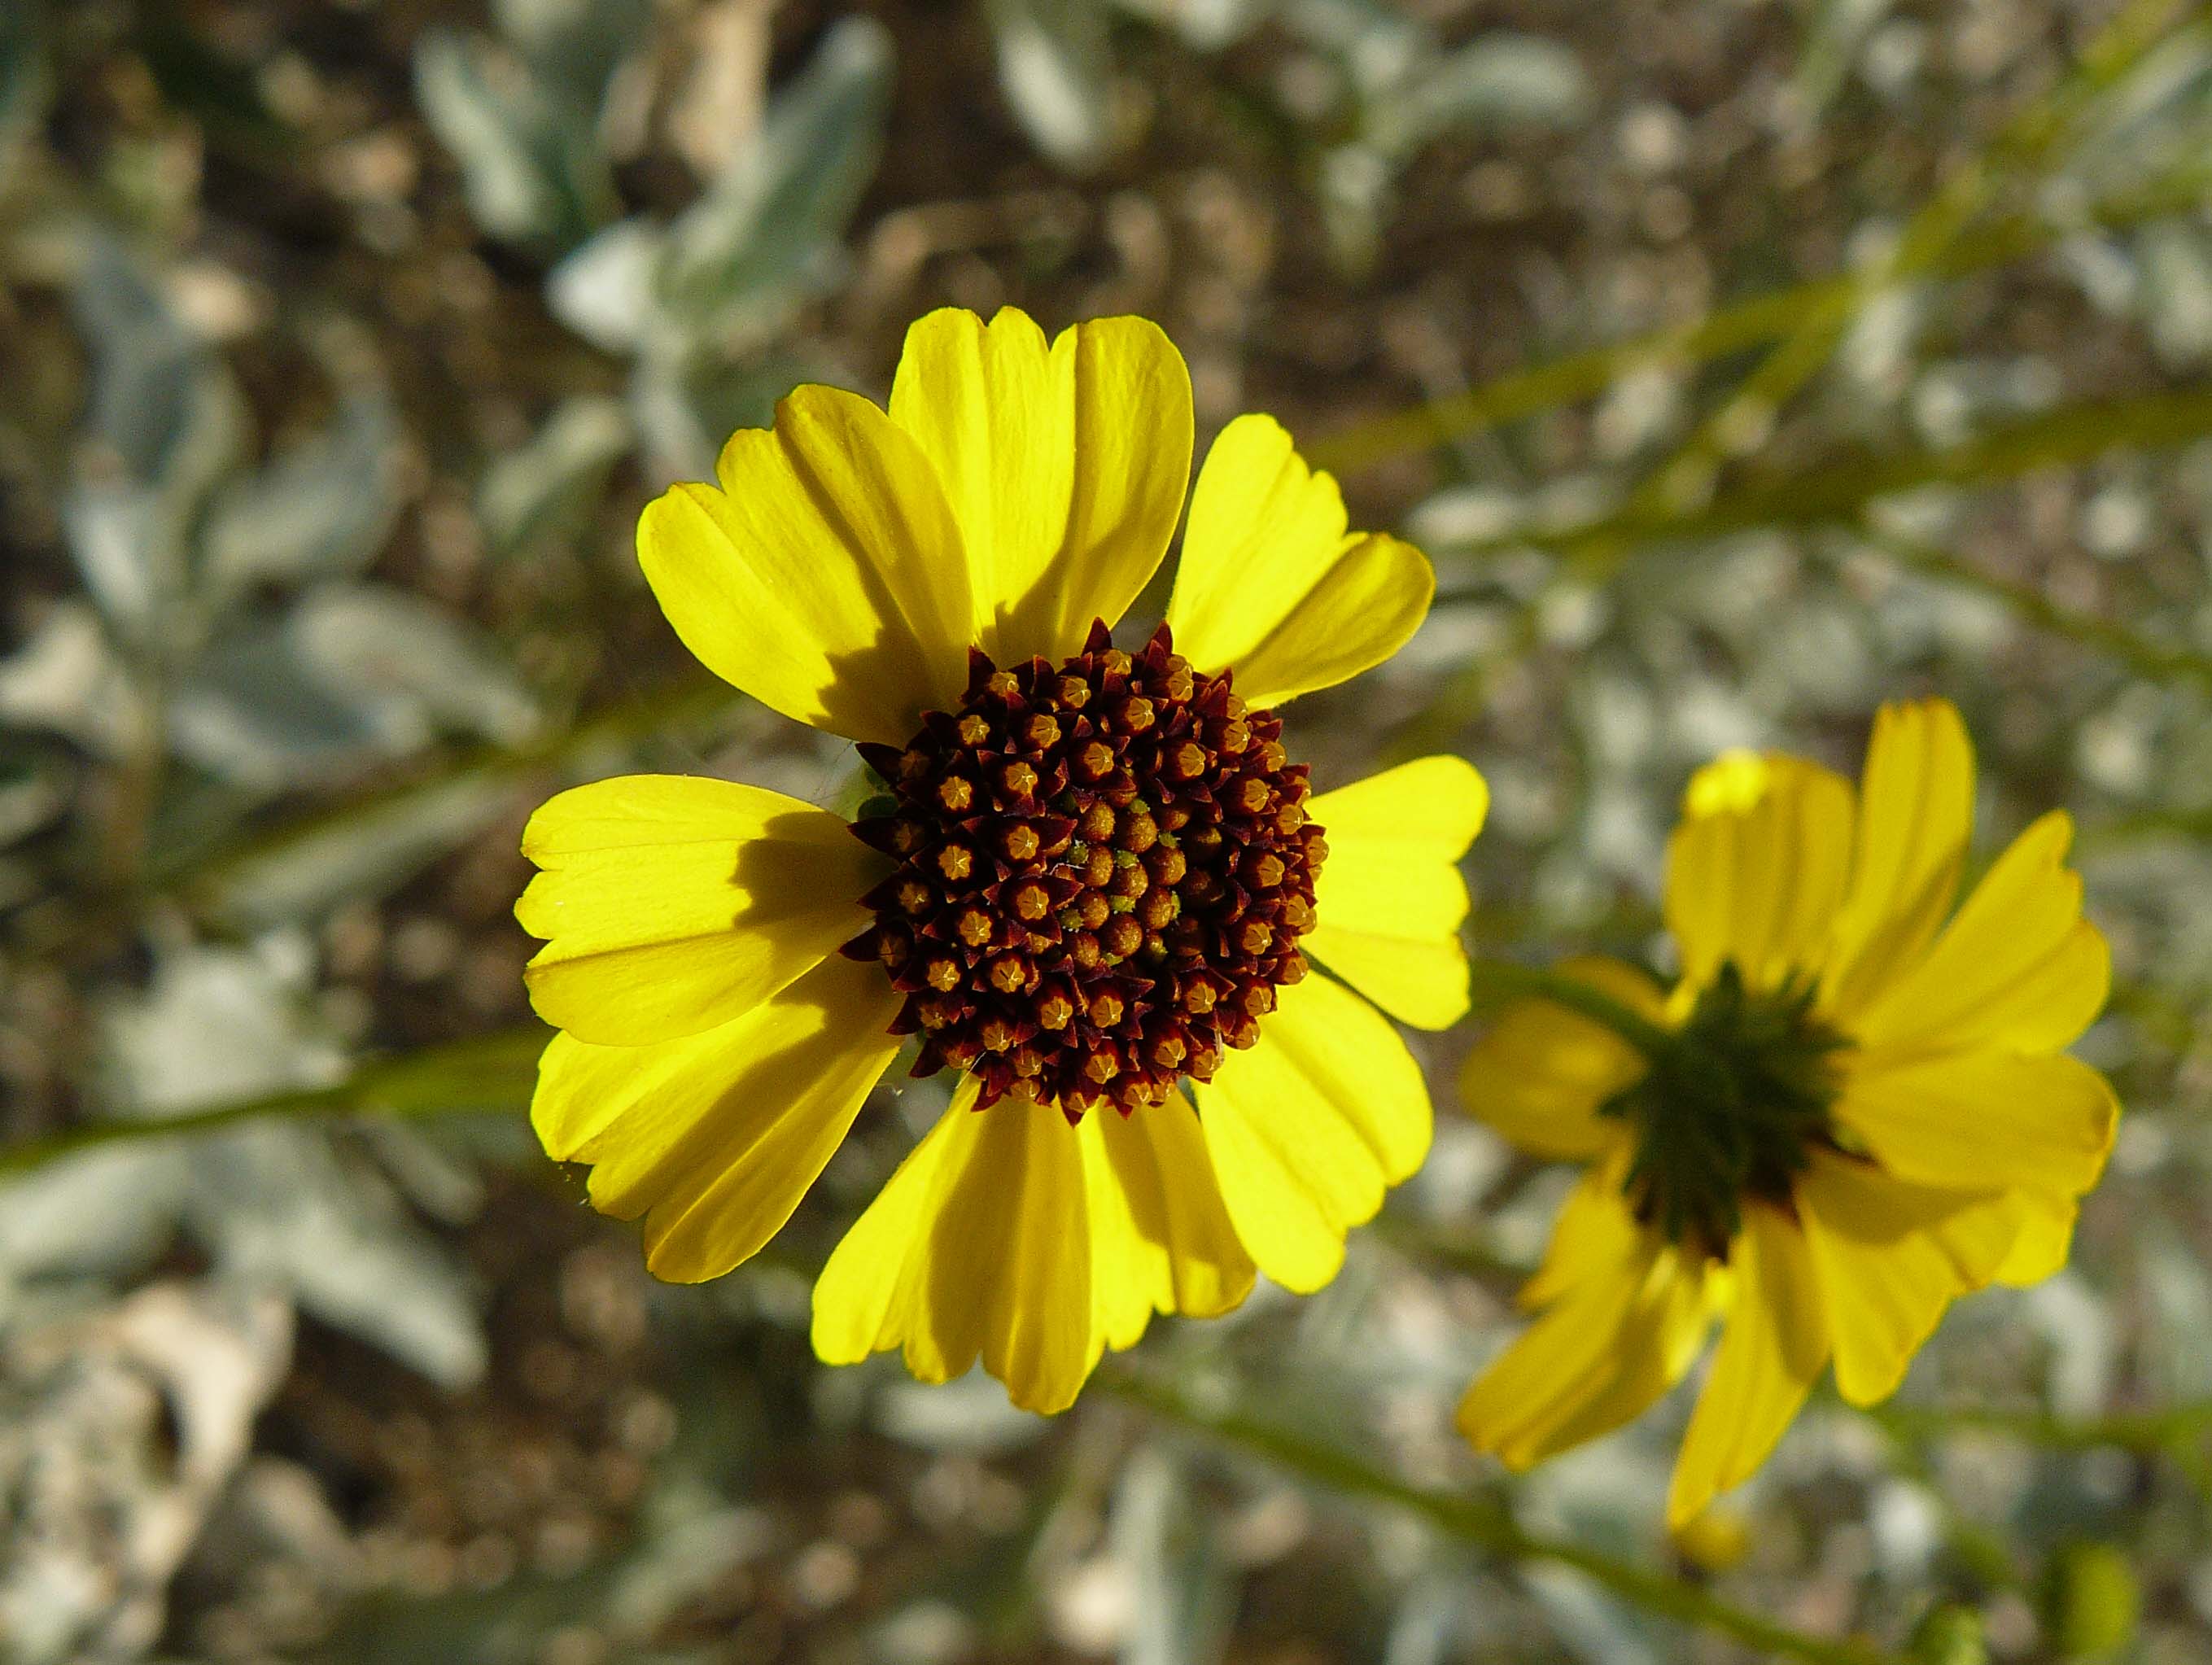
nature, plant, flower, petal, herb, botany, yellow, flora, fauna, wildflower, nectar, macro photography, flowering plant, brittlebush, enceliafarinosa, sonorandesertflowers, whitetankmtparkaz, daisy family, annual plant, land plant